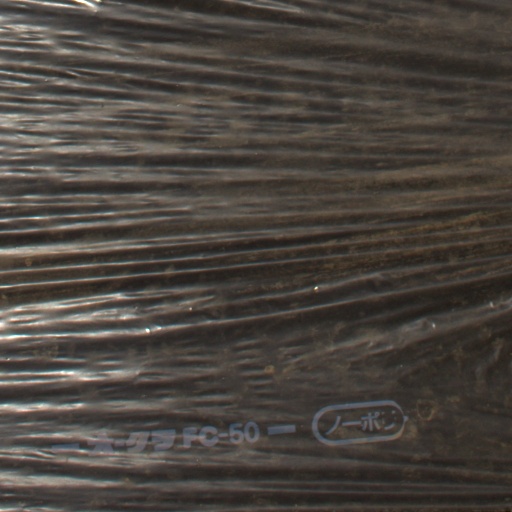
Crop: Jerusalem artichoke